Batalha dos Guararapes

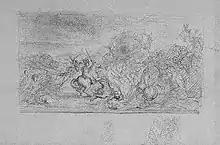
Sketch of the complete composition

For the execution, Meirelles carried out some research work. One of them was to go to the "Instituto" "Arqueológico, Histórico e Geográfico Pernambucano" (English: Archeological, Historical and Geographical Institute of Pernambuco), where he could visualize and research about weapons and other utensils present in his canvas. Another research he did was through the collection of the National Historical Museum, where there are several defense equipment, copies of war instruments, on which Meirelles could take as reference to produce the painting.So in the three months or so that he lived in Recife, he often went to Guararapes, where he spent whole days; He went around Olinda, knocking from door to door, so to speak, in search of some paintings depicting the battle he was going to paint, and only after a long time could he find them, ruined, thrown into a corner, detached, since they are painted on wood, representing two battles, the two battles of Guarapes and the third one of Tabocas; he went to Iguarassu, because he had been told about paintings commemorating the Dutch war; he went to "Cabo Santo Agostinho"; he visited in the capital all the paintings in the church of S. Cosme and S. Damião. Cosme and S. Damião; he went to Cabo de Santo Agostinho; he visited in the capital all the buildings bequeathed by the Batavians. He studied everything, asked everything for inspiration, and tried to take possession through the physical remains of the spirit that presided over them.Being a historical work, the artist used as one of his main sources, the narrative of the Brazilian historian Francisco Adolfo de Varnhagen, "História das Lutas dos Holandeses no Brasil" (English: History of the Fights of the Dutch in Brazil). With the countless information and details on how the battle presented in this narrative would be arranged, Meirelles composed his painting in three parts, according to the position of the Portuguese army. The care taken to be faithful to the event made Meirelles' work not only a representation of a national historical episode, but a kind of window to that past.